Civil defense siren

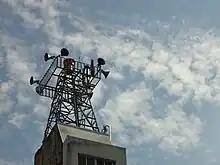
A typical siren found on police stations in Taiwan, seen with loudspeakers around it. Either the yellow mechanical siren or the surrounding electronic sirens are in service.

Electronic sirens consist of an electronic tone generator, a high-power amplifier, and a horn loudspeaker. Typically, the loudspeaker unit incorporates horn loading, causing them to be similar in appearance to some electromechanical sirens. Many of these loudspeakers incorporate a vertical array of horns to achieve pattern control in the vertical plane. Each cell of the loudspeaker horn is driven by one or more compression drivers. One type of compression driver for this type of loudspeaker uses two doughnut-shaped permanent magnet slugs to provide magnetic flux. For siren applications, high-fidelity sound is a secondary concern to high output, and siren drivers typically produce large amounts of distortion which would not be tolerable in an audio system where fidelity is important. Most newer (and some older) electronic sirens have the ability to store digital audio files. These audio files could be custom sounds, or emergency messages. Depending on the situation, the stored sound file can broadcast through the siren. These sirens could also come with a Microphone Jack to broadcast live messages via microphone.